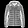
Label: Coat